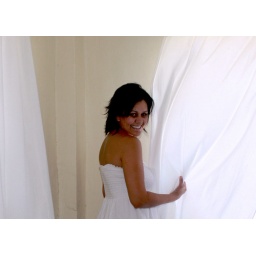
At home in my beach house